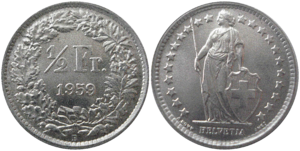
50 Centimes 1959, Argent (Ag 835), toute neuve...
Les pièces de monnaie de la Confédération suisse sont des pièces de monnaie en circulation et ayant cours légal en Suisse depuis 1850, et au Liechtenstein dès 1924 sont libellées en francs suisses et en centimes.